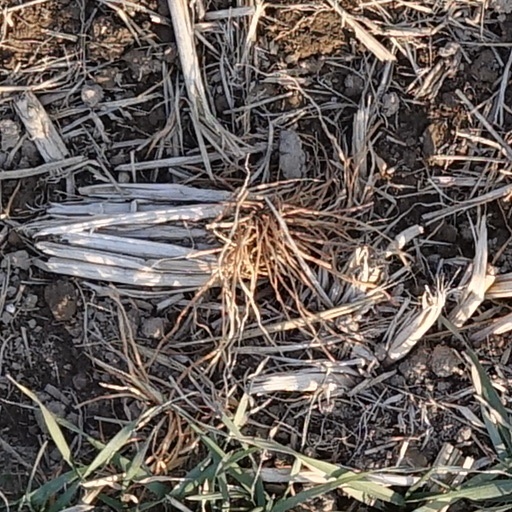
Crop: wheat